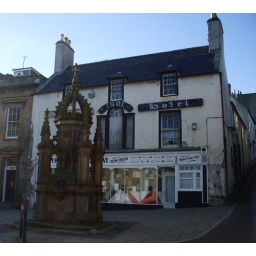
The mercat cross at Banff with a hotel building in the background.